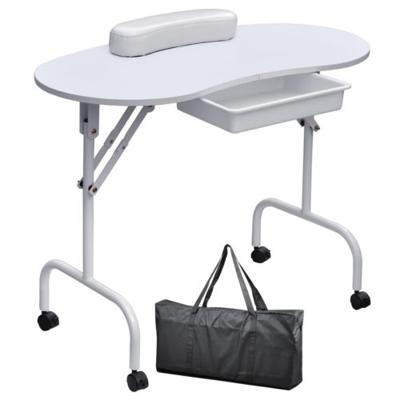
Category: table